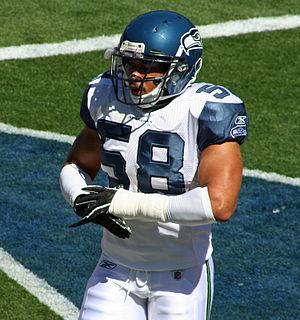
Dexter Alexander Davis est un joueur américain de football américain et de football canadien.